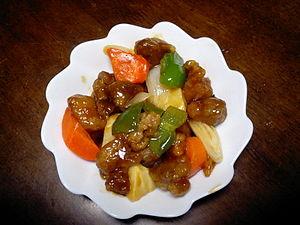
La cuisine cantonaise, ou Yuè cài est la plus connue des huit grandes cuisines régionales de la Chine, groupées parfois en quatre grandes familles. Elle est souvent considérée comme la meilleure de Chine, voire d'Asie. Elle constitue un mode de vie à part entière, et focalise les passions à un degré extrême : c'est un déshonneur de ne pas bien manger à Canton.